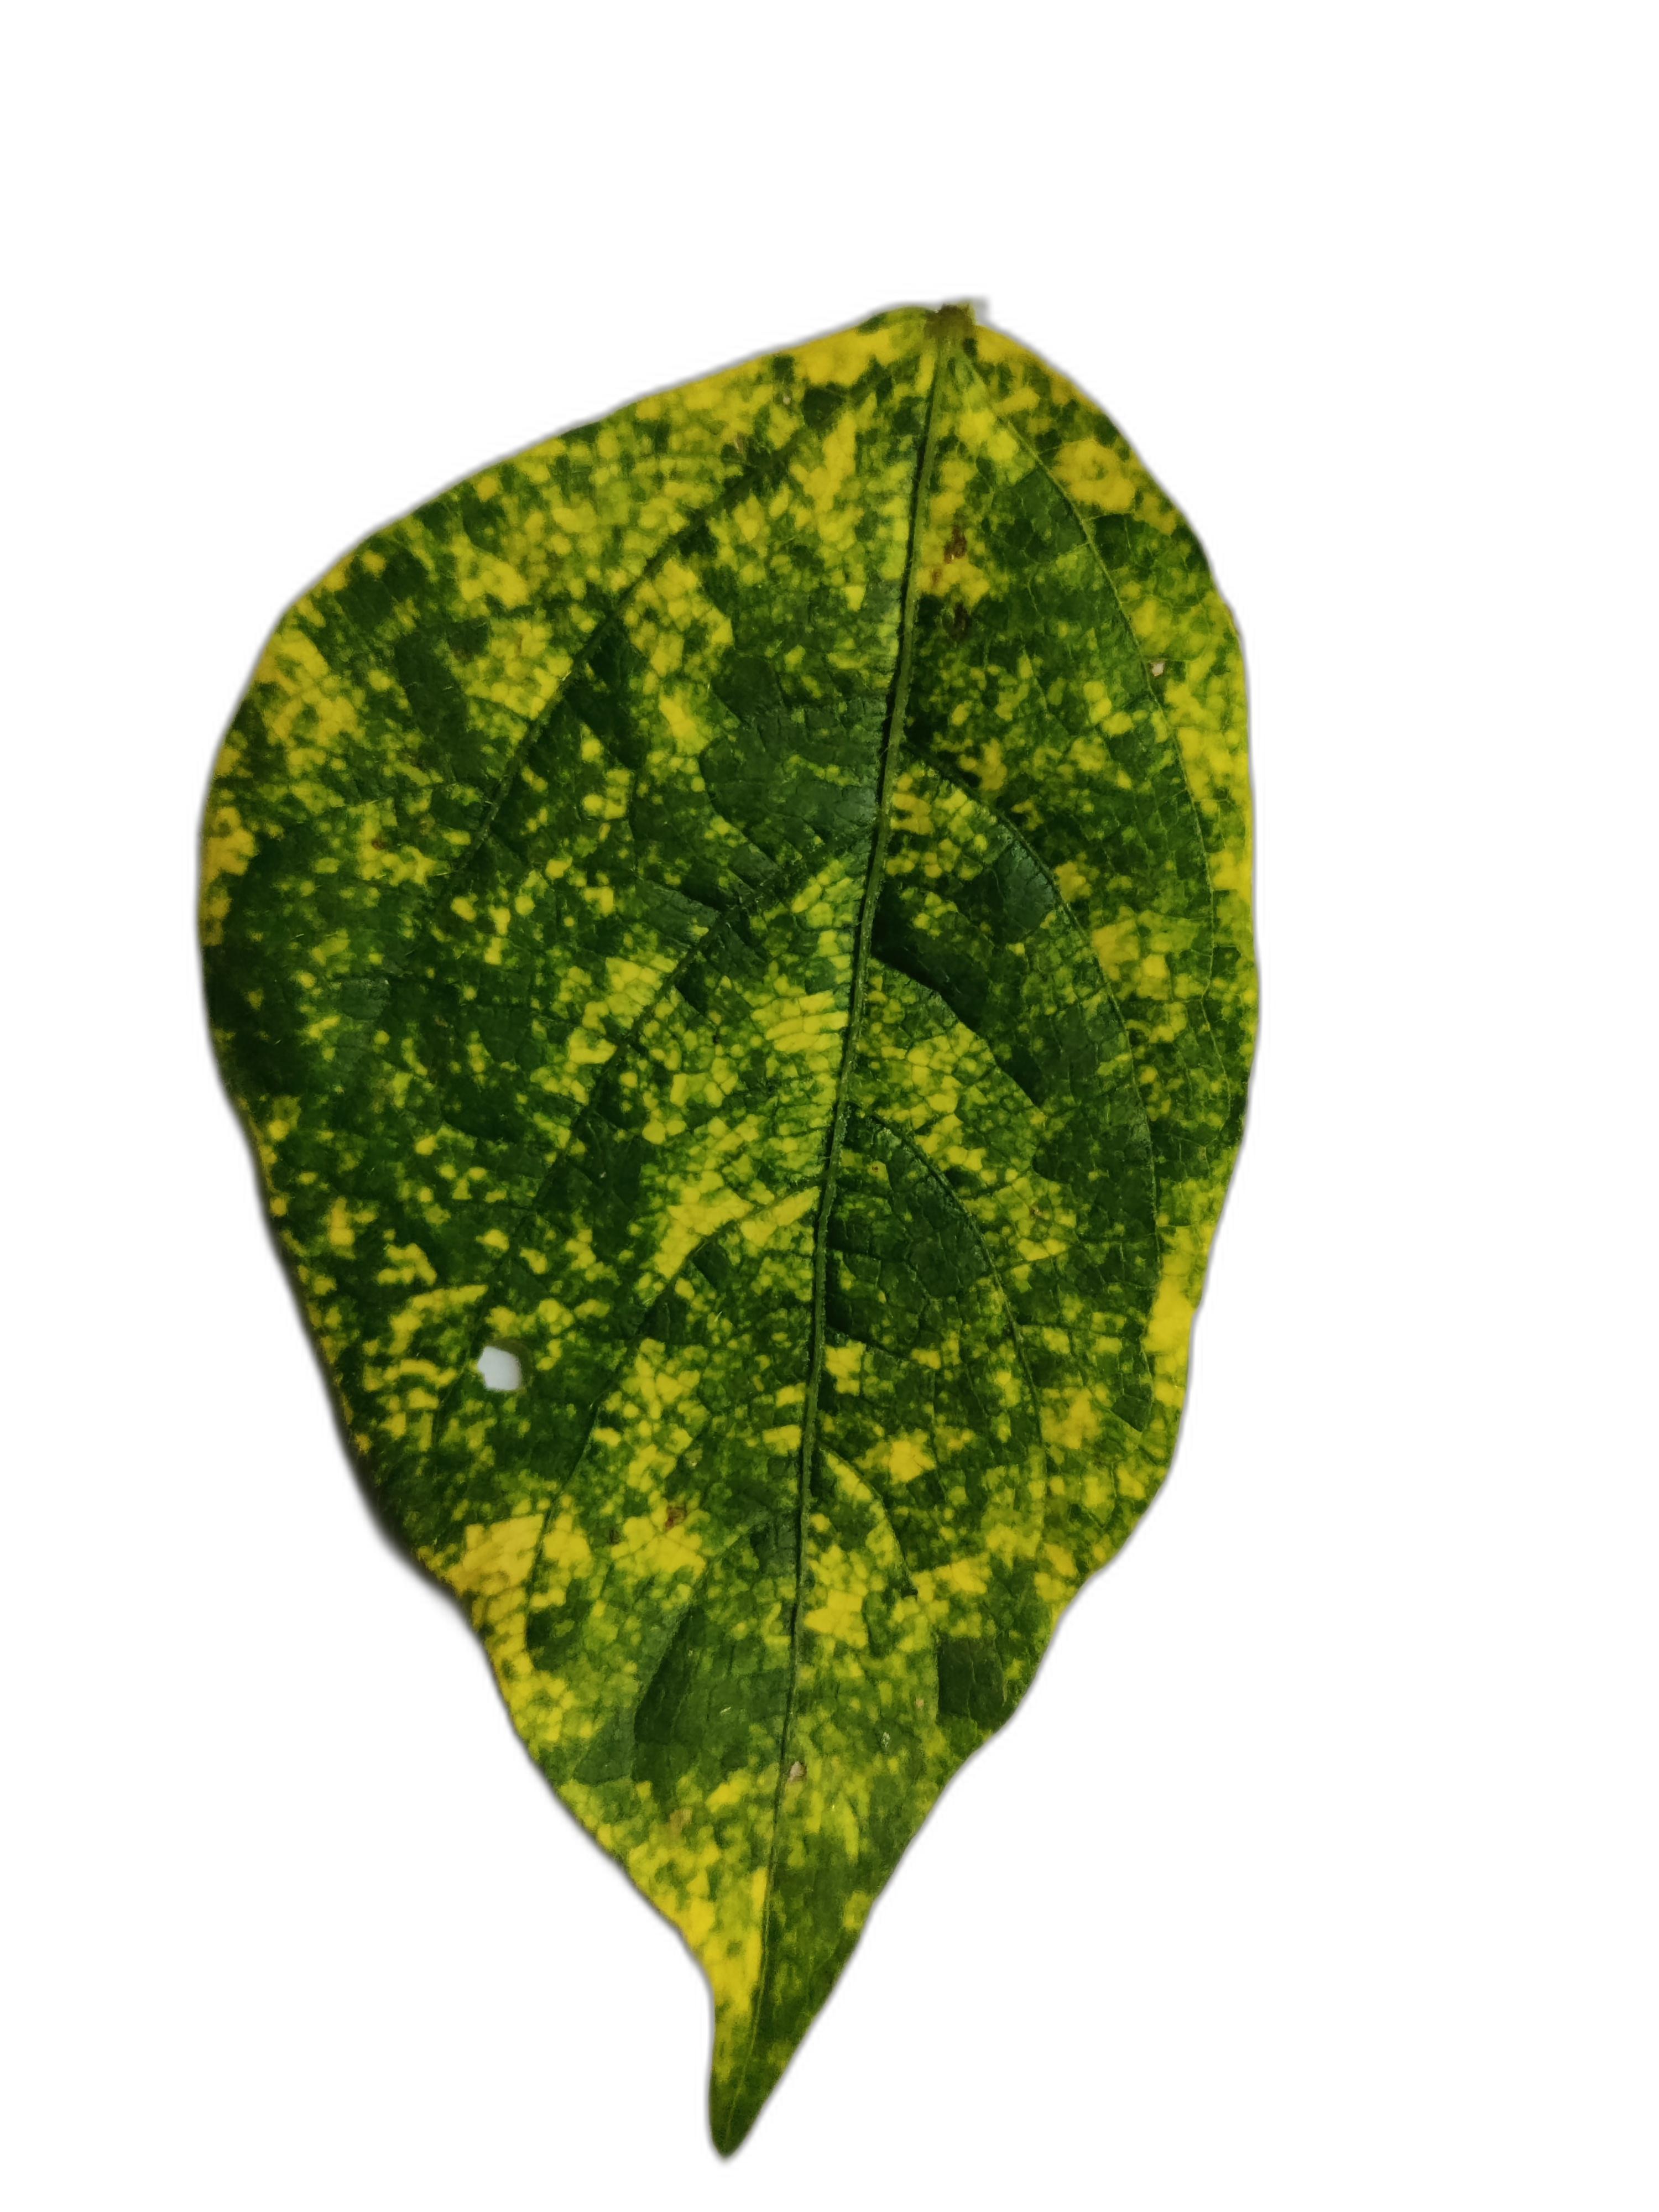
Label: Yellow Mosaic